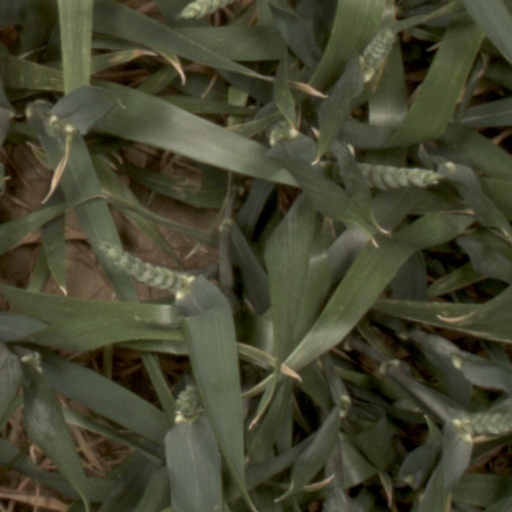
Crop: wheat